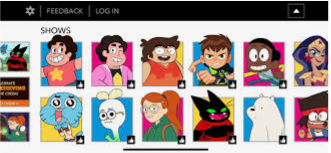
Portrait style: Cartoon Portrait